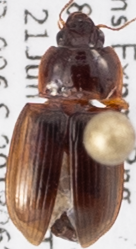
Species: Amara quenseli
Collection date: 2018-06-21
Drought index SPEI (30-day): -0.572
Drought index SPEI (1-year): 0.128
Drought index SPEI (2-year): -0.288